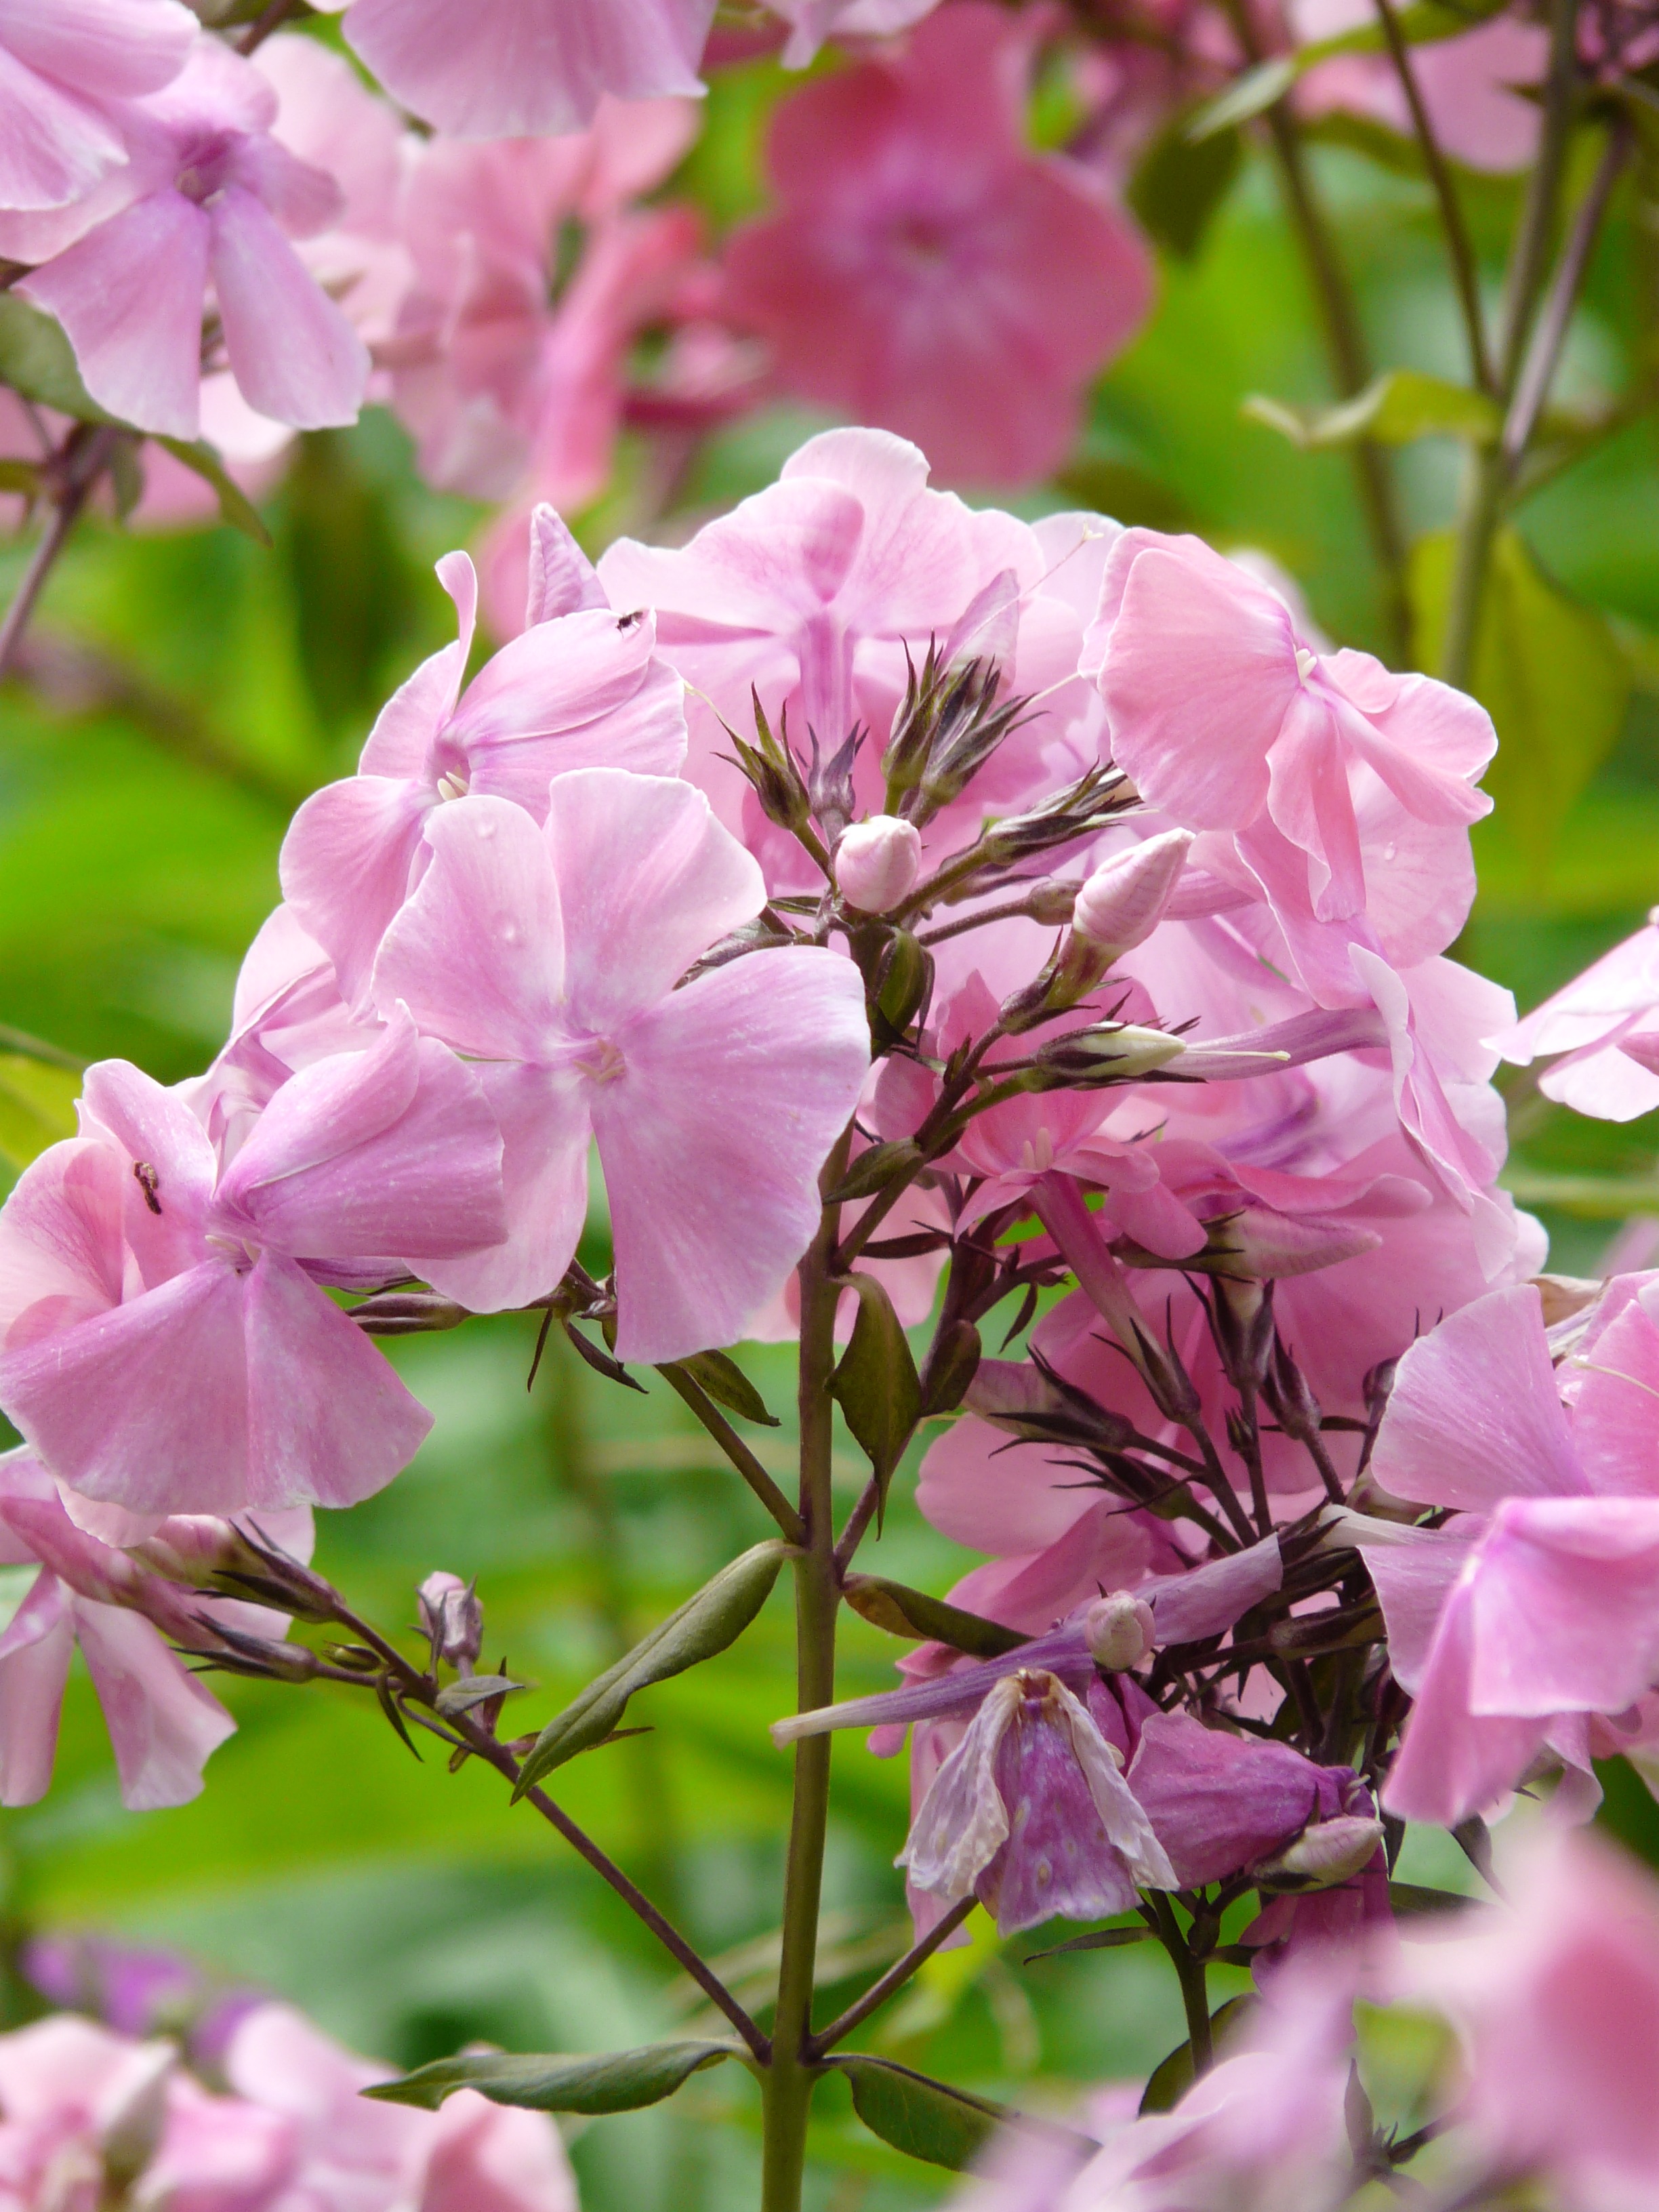
tree, branch, blossom, plant, flower, petal, bloom, botany, pink, flora, shrub, rhododendron, flower garden, ornamental shrub, azalea, phlox, flowering plant, flame flower, woody plant, land plant, phlox paniculata, high perennial phlox, flame flower panicle